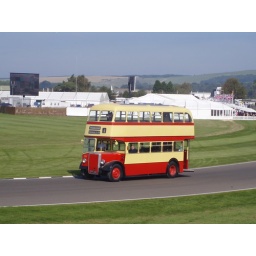
Leyland BD2 double-decker bus. &amp;quot;Life on the road in 1948&amp;quot; parade, Goodwood Revival 2008. (P9201682)